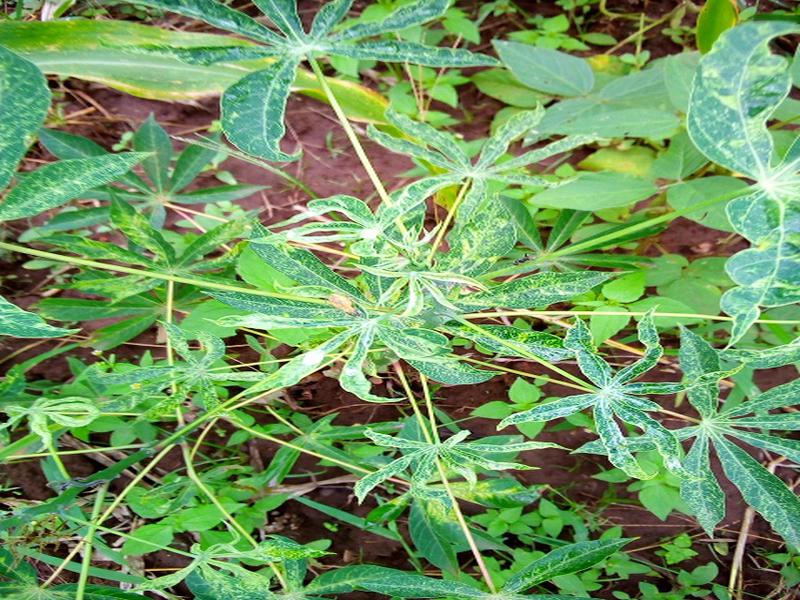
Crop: cassava
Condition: green_mottle